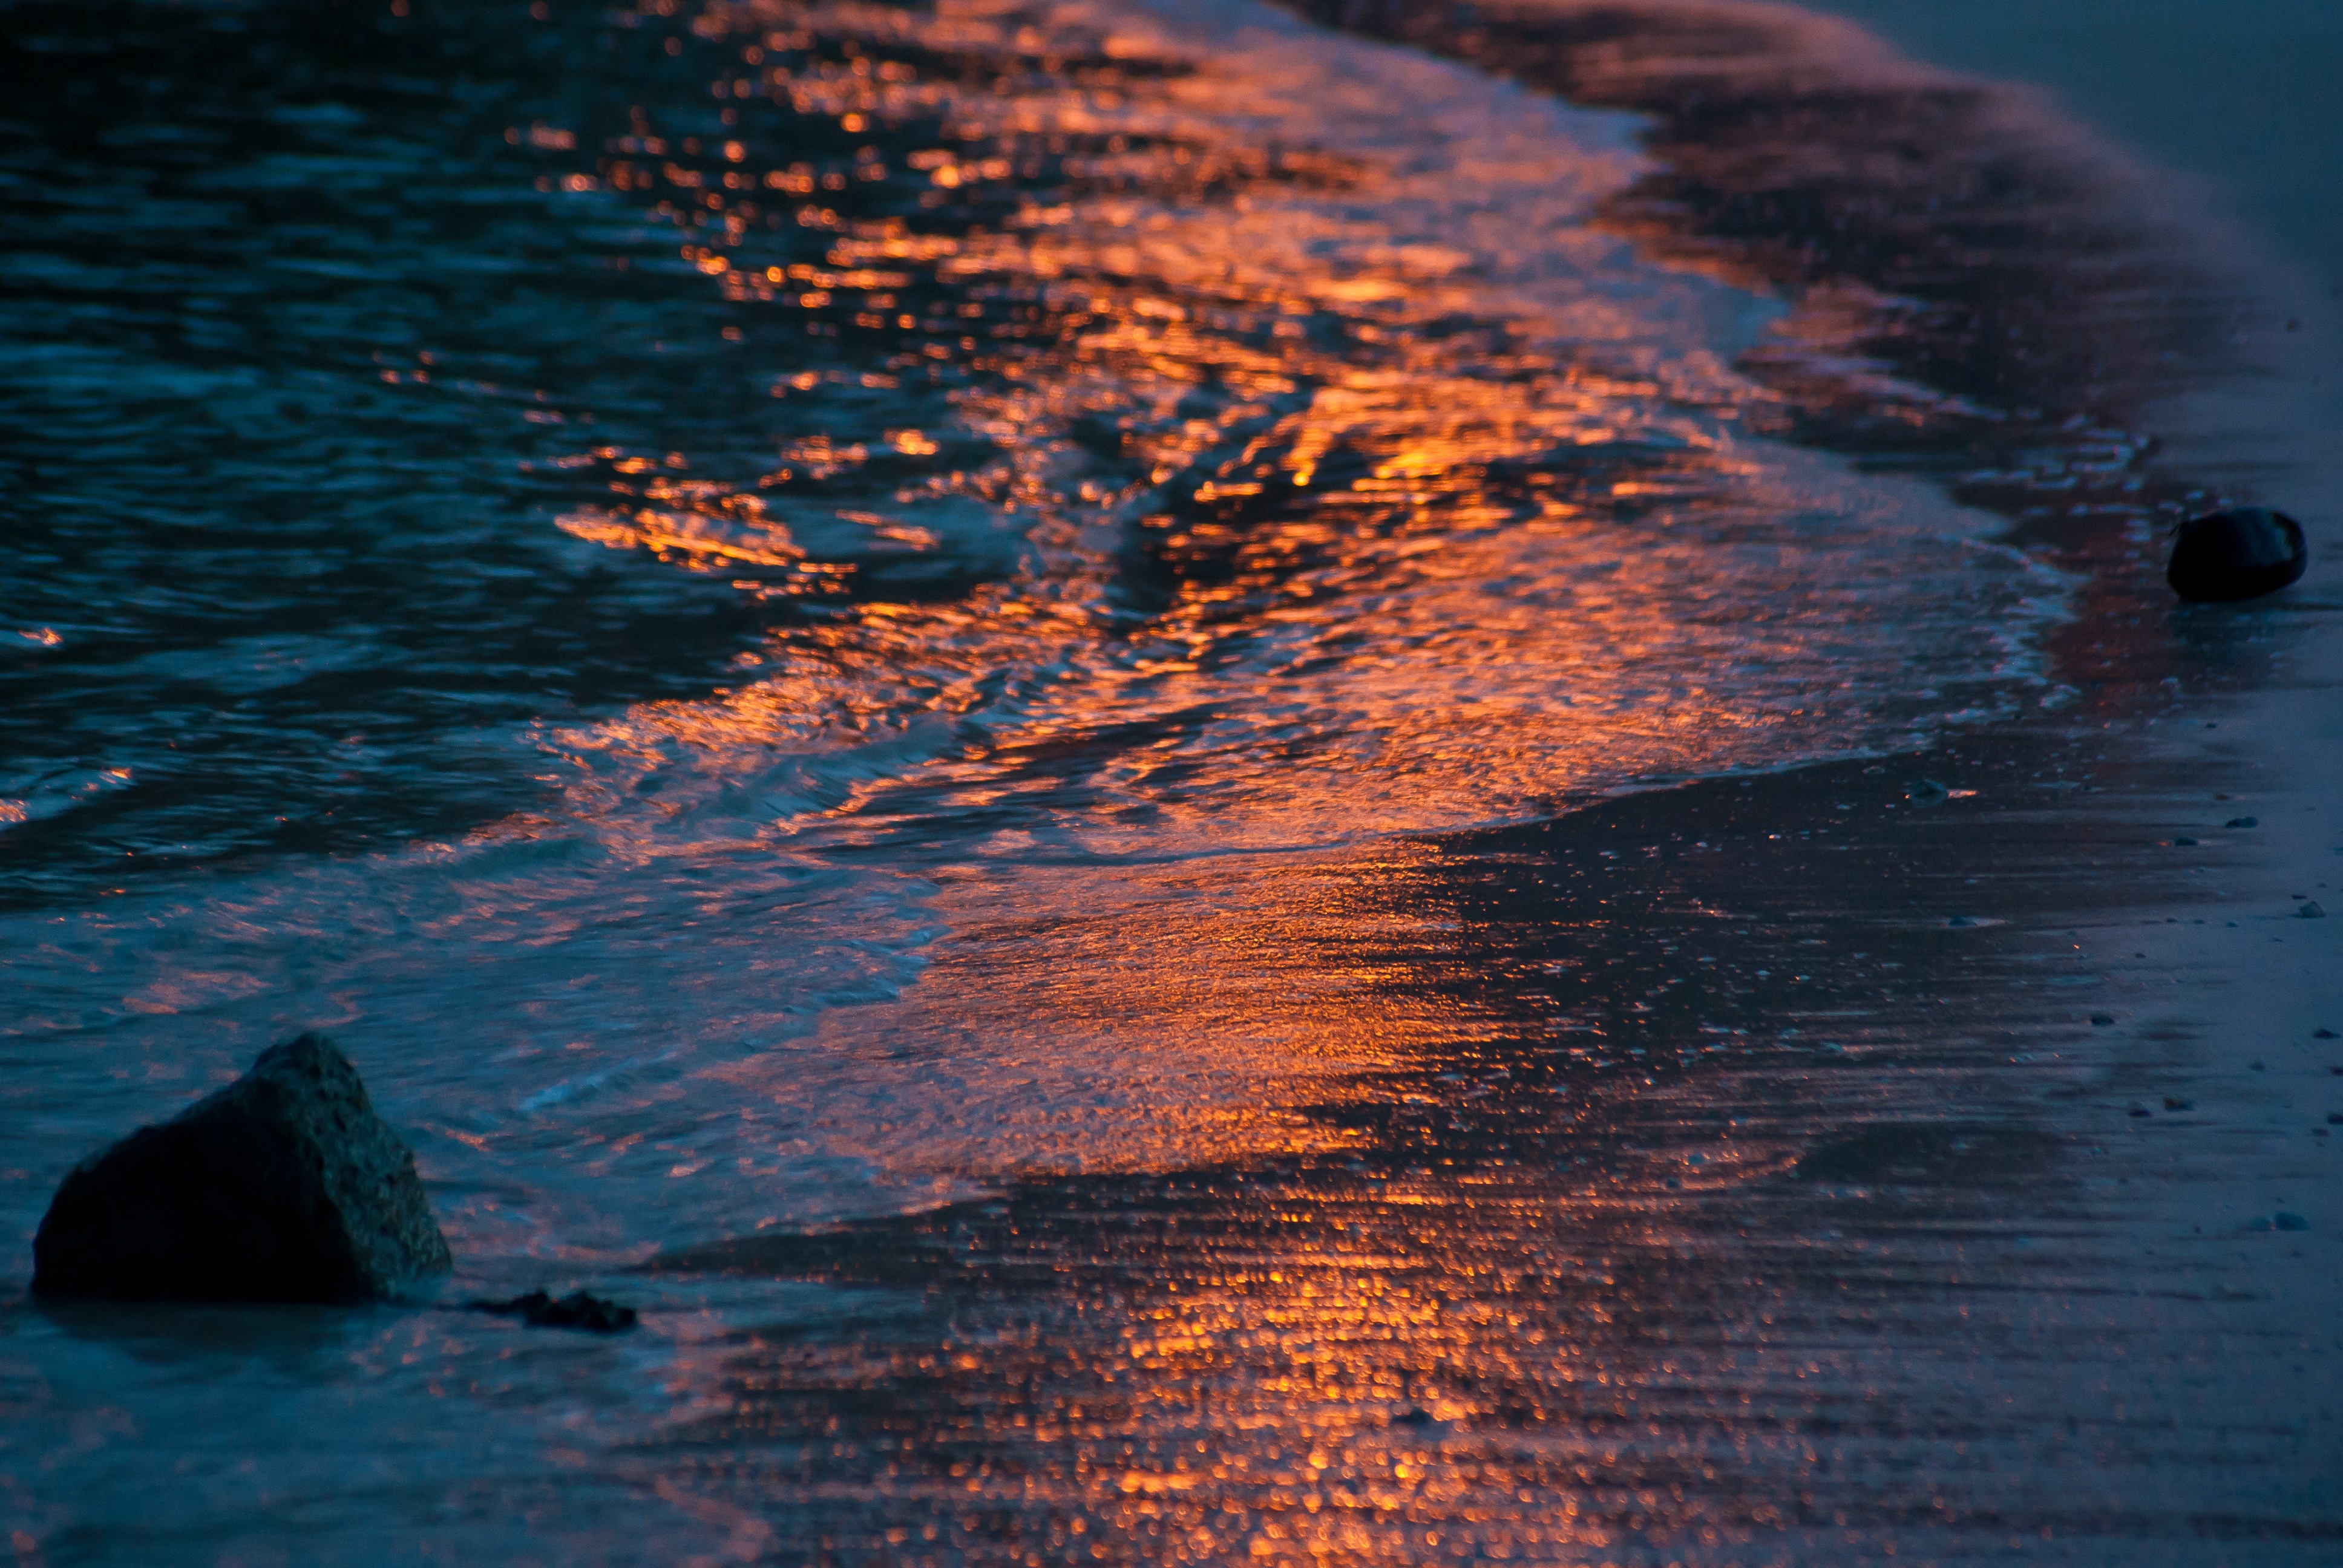
beach, sea, water, nature, sand, ocean, horizon, sunset, night, sunlight, wave, dusk, reflection, wind wave